Wissam Ben Yedder

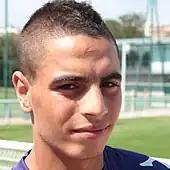
Ben Yedder with Toulouse in 2012

Ben Yedder began his career at local UJA Alfortville in the fourth-tier Championnat de France Amateur, before moving to Toulouse of Ligue 1 in 2010. On 16 October 2010, he made his professional debut in a 0–2 home loss to Paris Saint-Germain, replacing Yannis Tafer for the final 29 minutes. He made 13 substitute appearances across his first two seasons, and scored his first goal for Toulouse on 21 April 2012: ten minutes after coming on in place of Paulo Machado, he equalised in an eventual 2–1 loss at Evian.